Douglas Harbour

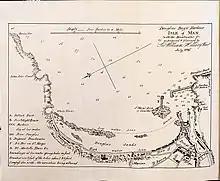
Plan for Douglas Harbour as envisaged by Sir William Hillary (1826).

The Red Pier was designed by George Steuart, a Scotsman who had long been under the patronage of the Dukes of Atholl, and who carried out a number of important commissions in the Island. The Red Pier, paid for by the British Treasury, cost £25,000. The pier was long, and was driven out to the limit of low water, extending more than 50 yards beyond the end of the old wrecked pier which had preceded it.